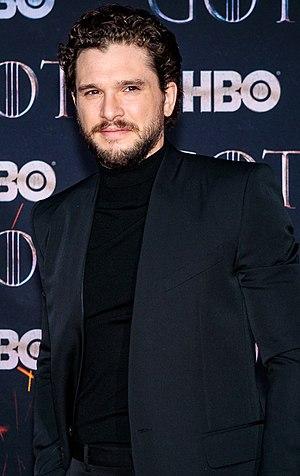
Christopher Harington, dit Kit Harington est un acteur et producteur de cinéma britannique, né le 26 décembre 1986 à Acton.
Game of Thrones [geɪm əv θɹoʊnz], également appelée Le Trône de fer selon le titre français de l'œuvre romanesque dont elle est adaptée, est une série télévisée américaine médiéval-fantastique créée par David Benioff et D. B. Weiss, diffusée entre le 17 avril 2011 et le 19 mai 2019 sur HBO.